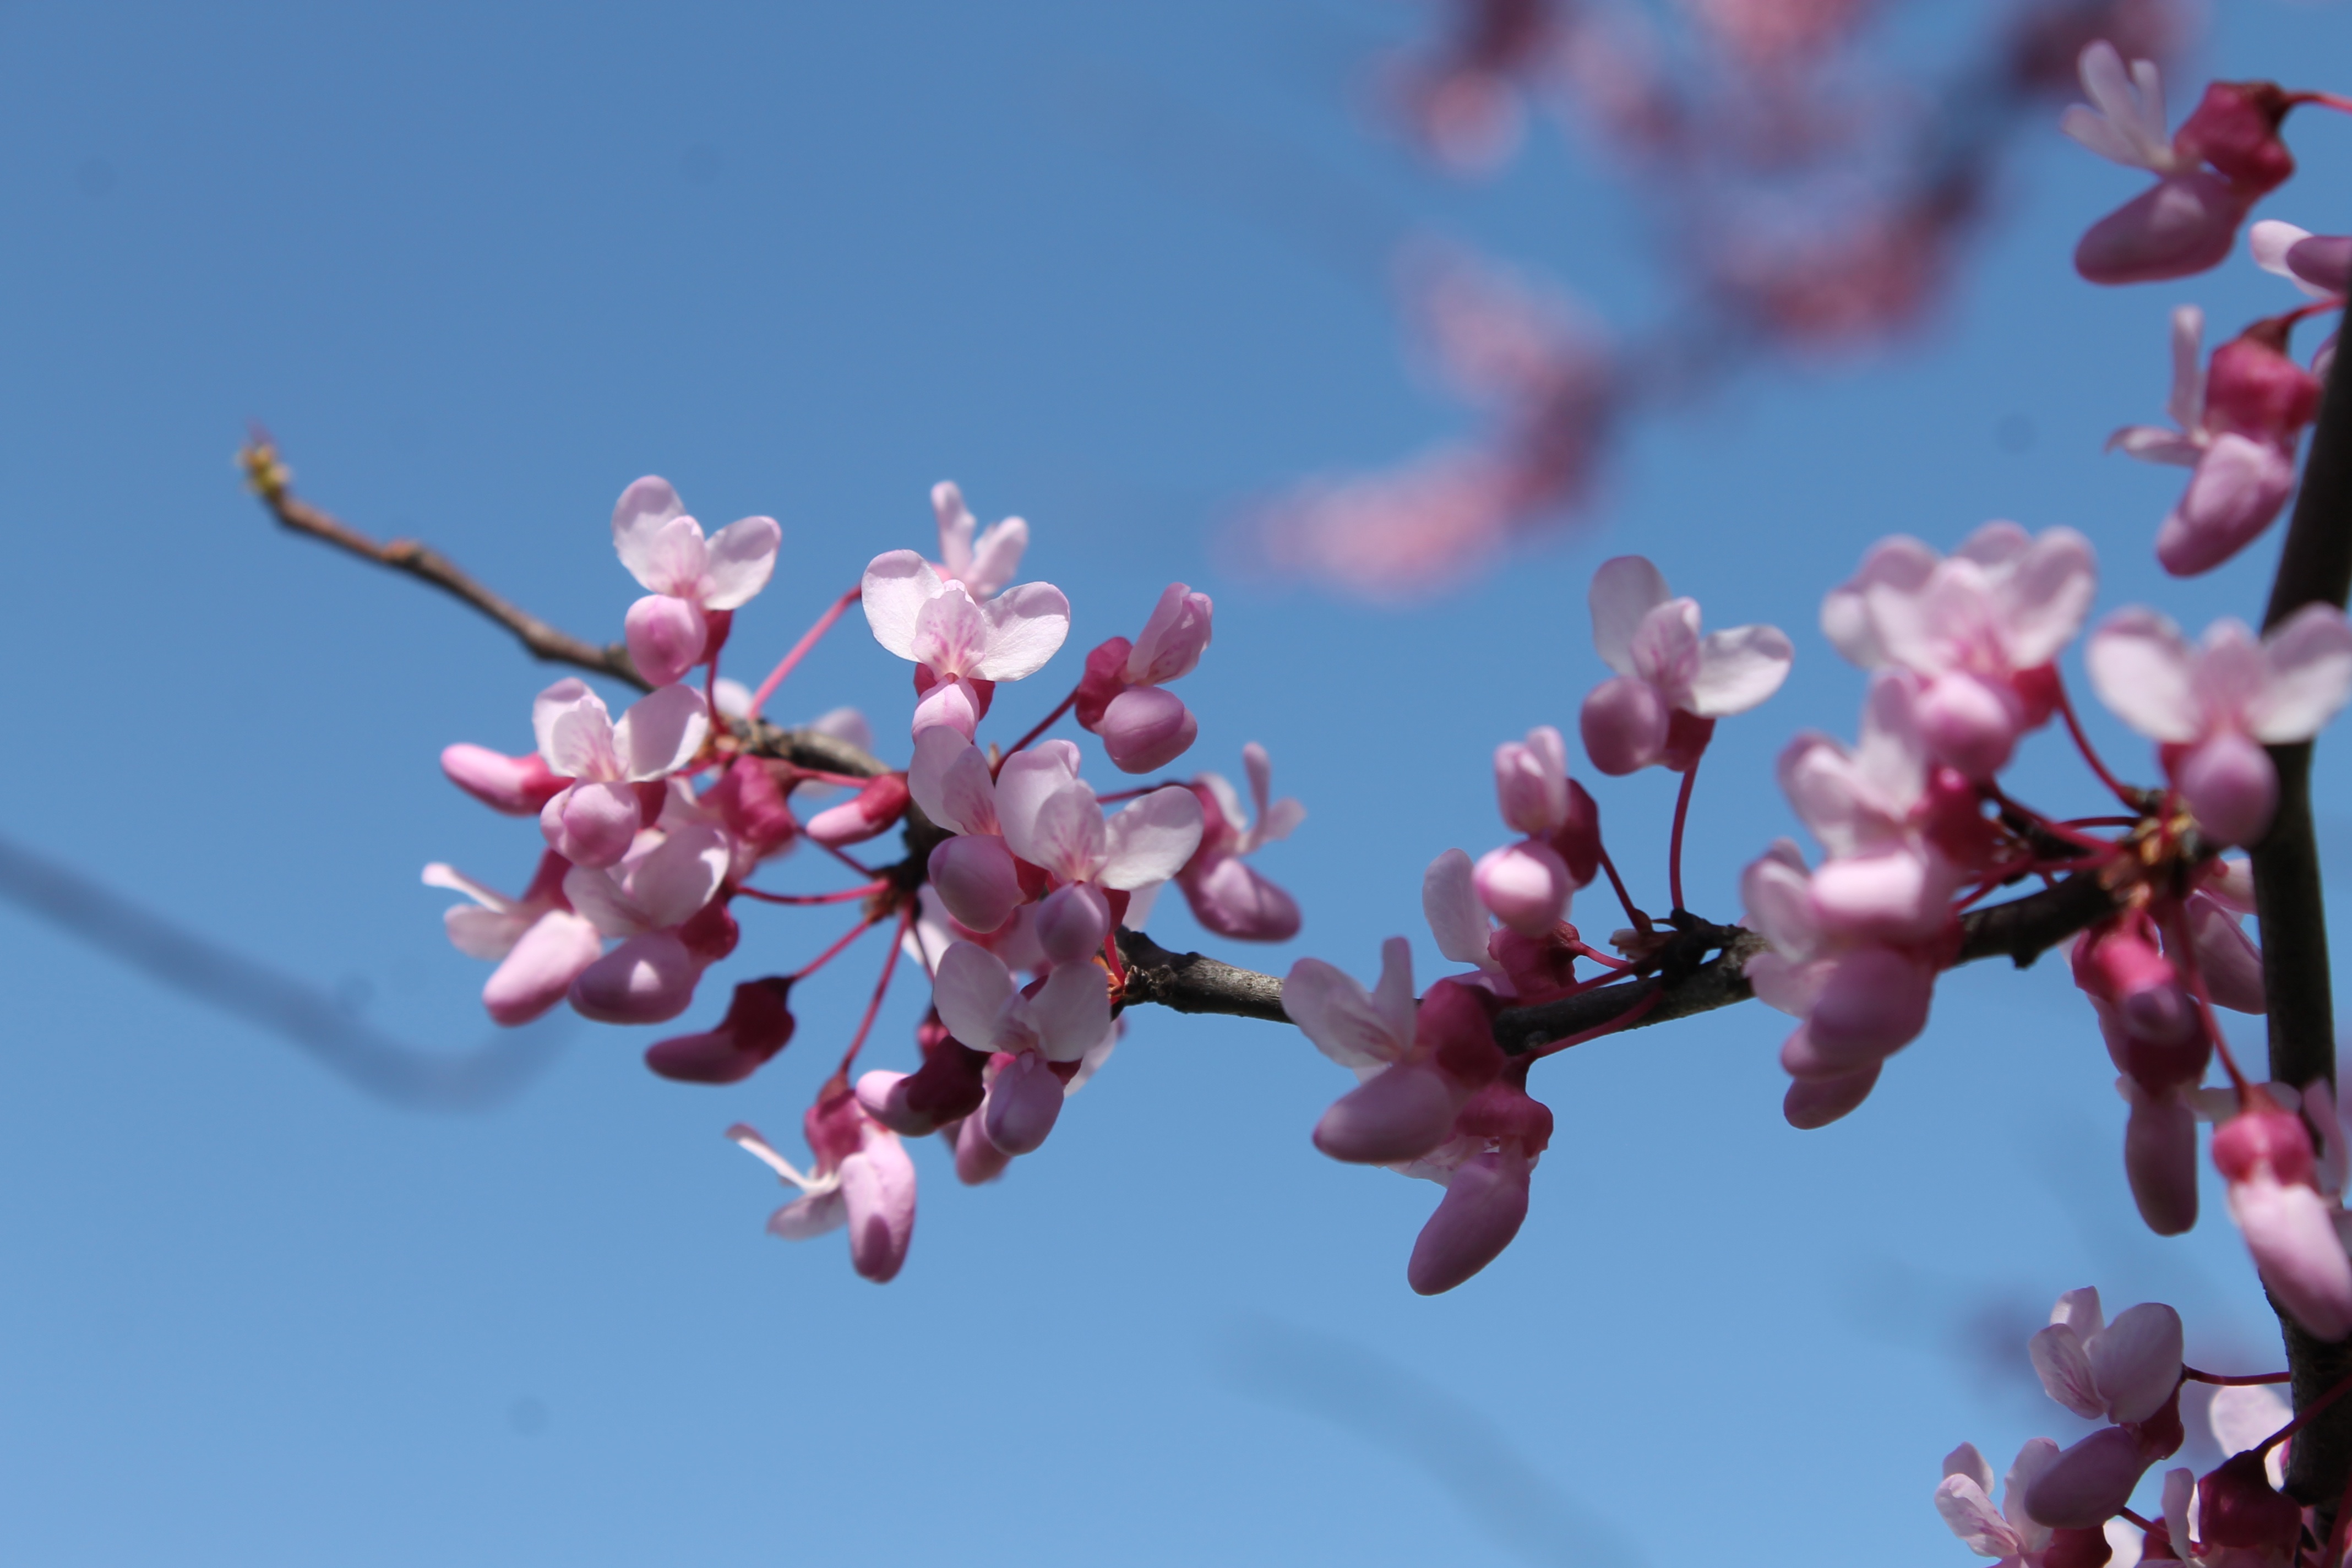
tree, branch, blossom, plant, flower, petal, food, spring, produce, botany, flora, season, cherry blossom, macro photography, flowering plant, land plant